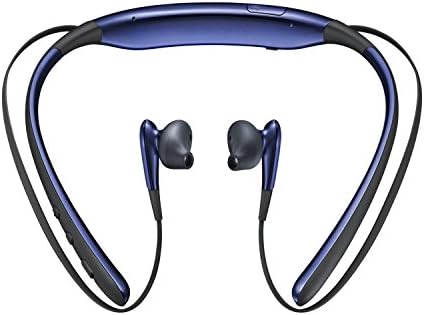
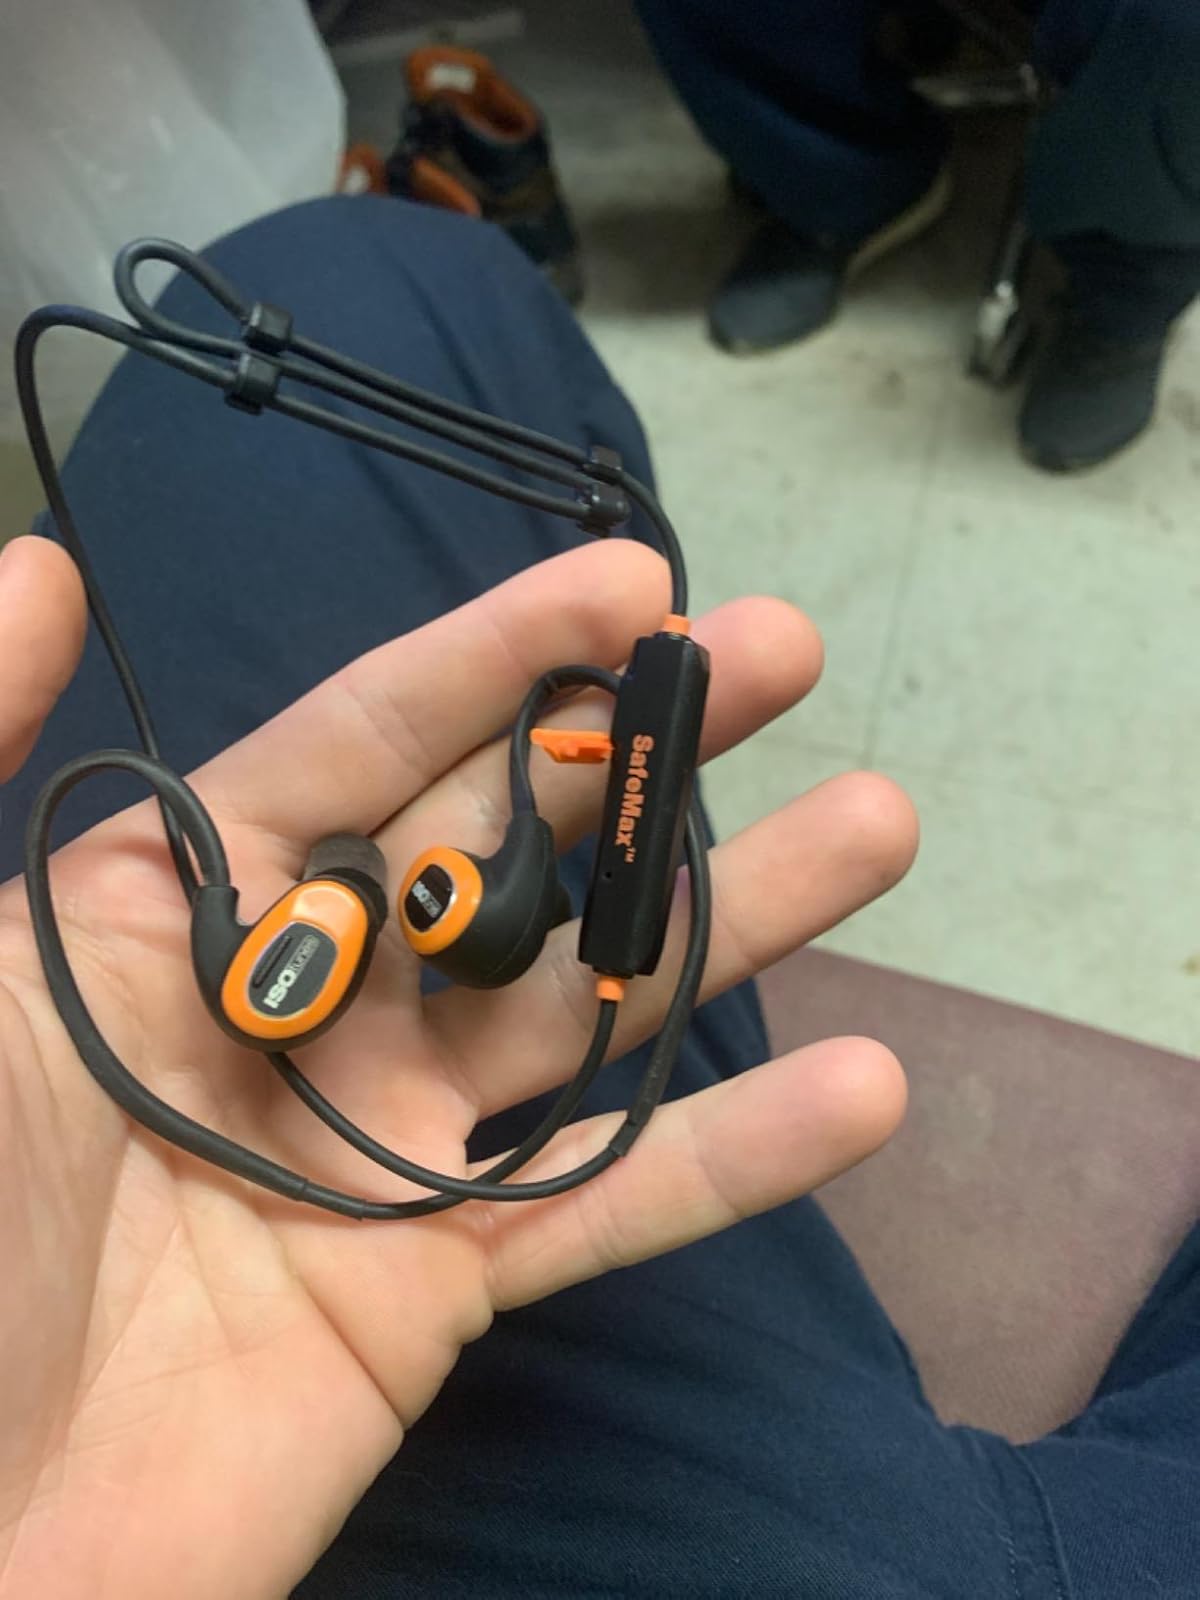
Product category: headphones
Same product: no